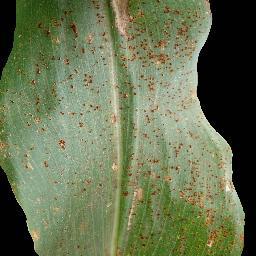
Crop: corn
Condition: (maize)_common_rust